Return to the Centre of the Earth

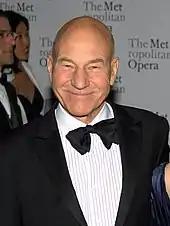
Patrick Stewart narrates the story

A narrator was not decided upon until shortly before Wakeman signed with EMI. Gilbert Heatherwick, the head of EMI's US division, asked who would take the role and suggested English actor Patrick Stewart. Wakeman was aware that booking Stewart would result in higher costs, but Lyttelton liked the idea and made it happen. Stewart's parts were recorded at POP Sound Studios in Santa Monica, California in August 1998. The session was originally booked for two hours, but Stewart enjoyed the experience so much he allowed the session to continue for the entire day at no extra cost, and cancelled his other scheduled arrangements. Stewart's narration was placed on the odd-numbered tracks on the CD, with the music placed on the even ones. Wakeman wanted the songs to run parallel with the story, as opposed to the original "Journey" album where the songs told the story along with the narration.